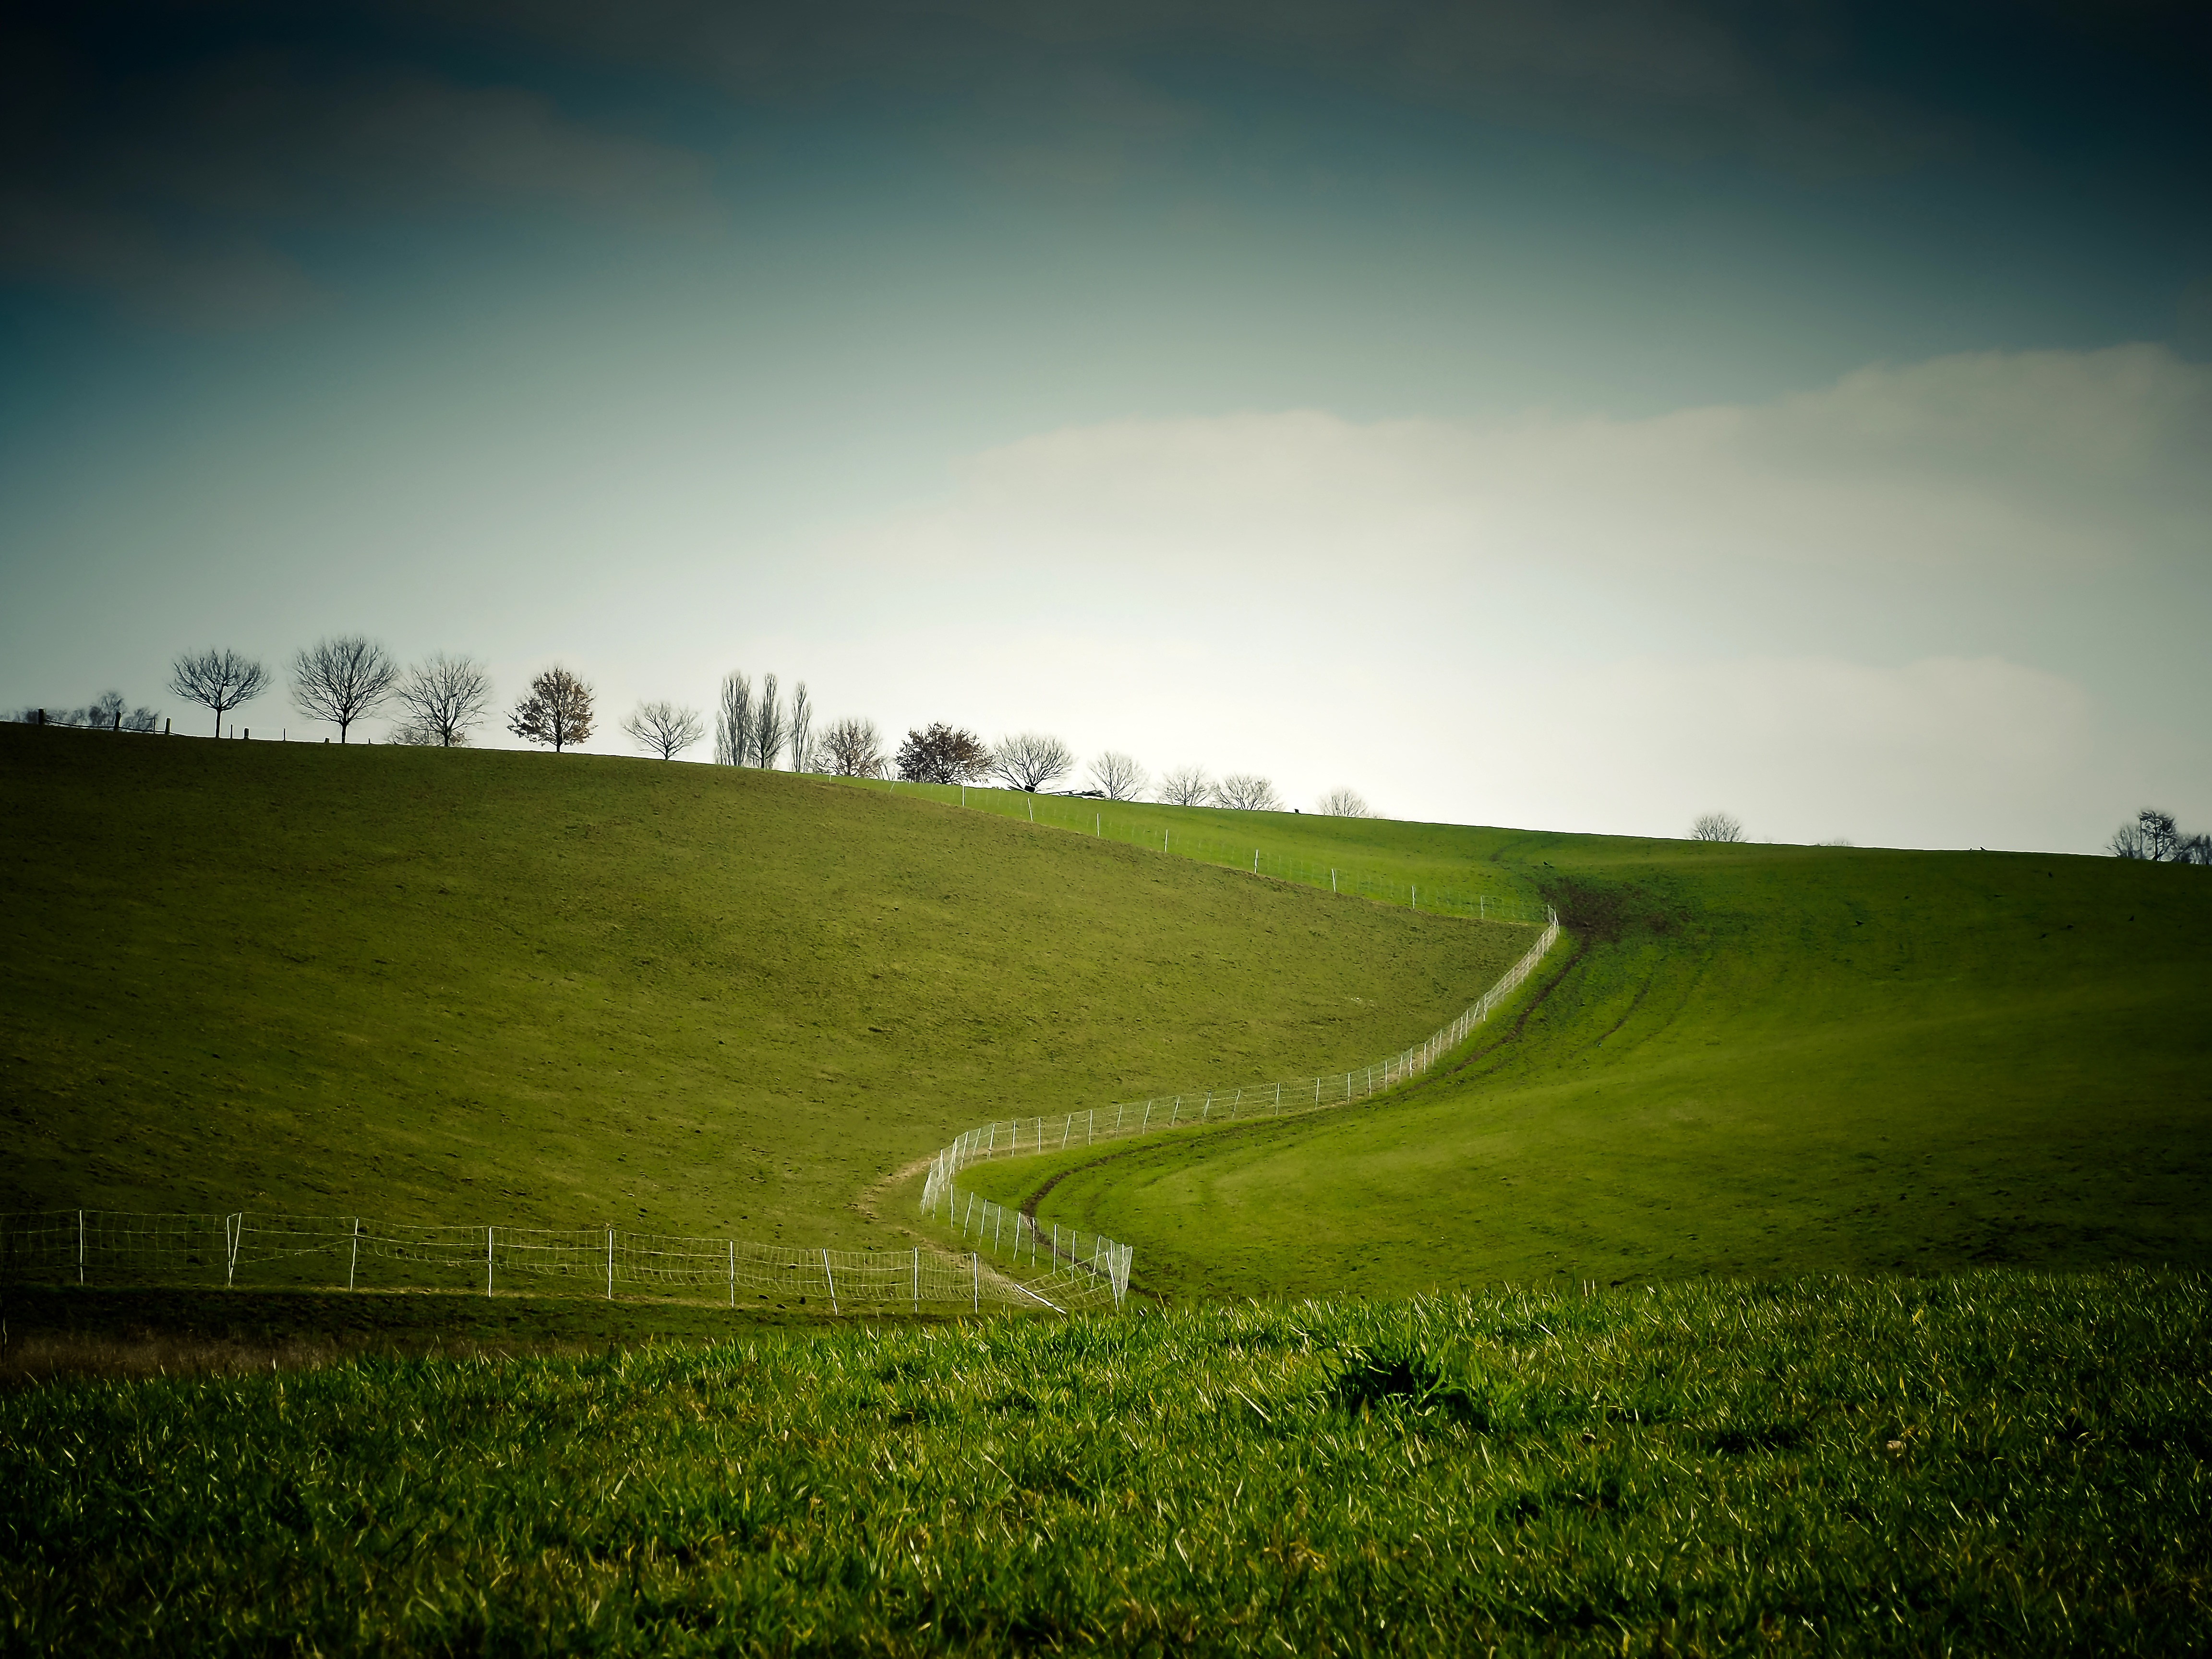
landscape, tree, nature, grass, horizon, light, cloud, structure, plant, sky, field, lawn, meadow, sunlight, morning, hill, view, green, plain, grassland, outlook, mood, abendstimmung, rural area, distant view, meteorological phenomenon, atmospheric phenomenon, atmosphere of earth, sport venue